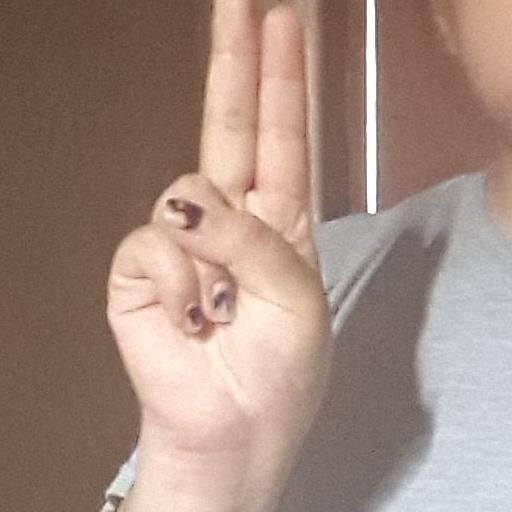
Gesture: two_up